Allan Octavian Hume

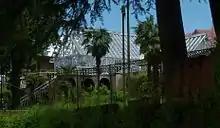
Rothney Castle, conservatory and facade in Shimla (2016).

Hume used his vast bird collection to good use as editor of his journal "Stray Feathers". He also intended to produce a comprehensive publication on the birds of India. Hume employed William Ruxton Davison, who was brought to notice by Dr. George King, as a curator for his personal bird collection. Hume trained Davison and sent him out annually on collection trips to various parts of India as he himself was held up with official responsibilities. In 1883 Hume returned from a trip to find that many pages of the manuscripts that he had maintained over the years had been stolen and sold off as waste paper by a servant. Hume was completely devastated and he began to lose interest in ornithology due to this theft and a landslip, caused by heavy rains in Simla, which had damaged his museum and many of the specimens. He wrote to the British Museum wishing to donate his collection on certain conditions. One of the conditions was that the collection was to be examined by Dr. R. Bowdler Sharpe and personally packed by him, apart from raising Dr. Sharpe's rank and salary due to the additional burden on his work caused by his collection. The British Museum was unable to heed his many conditions. It was only in 1885, after the destruction of nearly 20,000 specimens, that alarm bells were raised by Dr. Sharpe and the museum authorities let him visit India to supervise the transfer of the specimens to the British Museum.